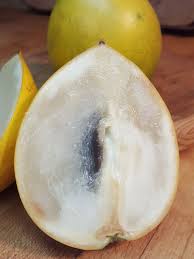
Label: others